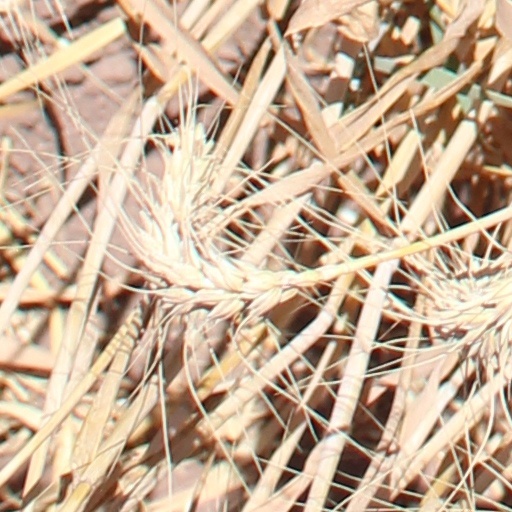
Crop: wheat